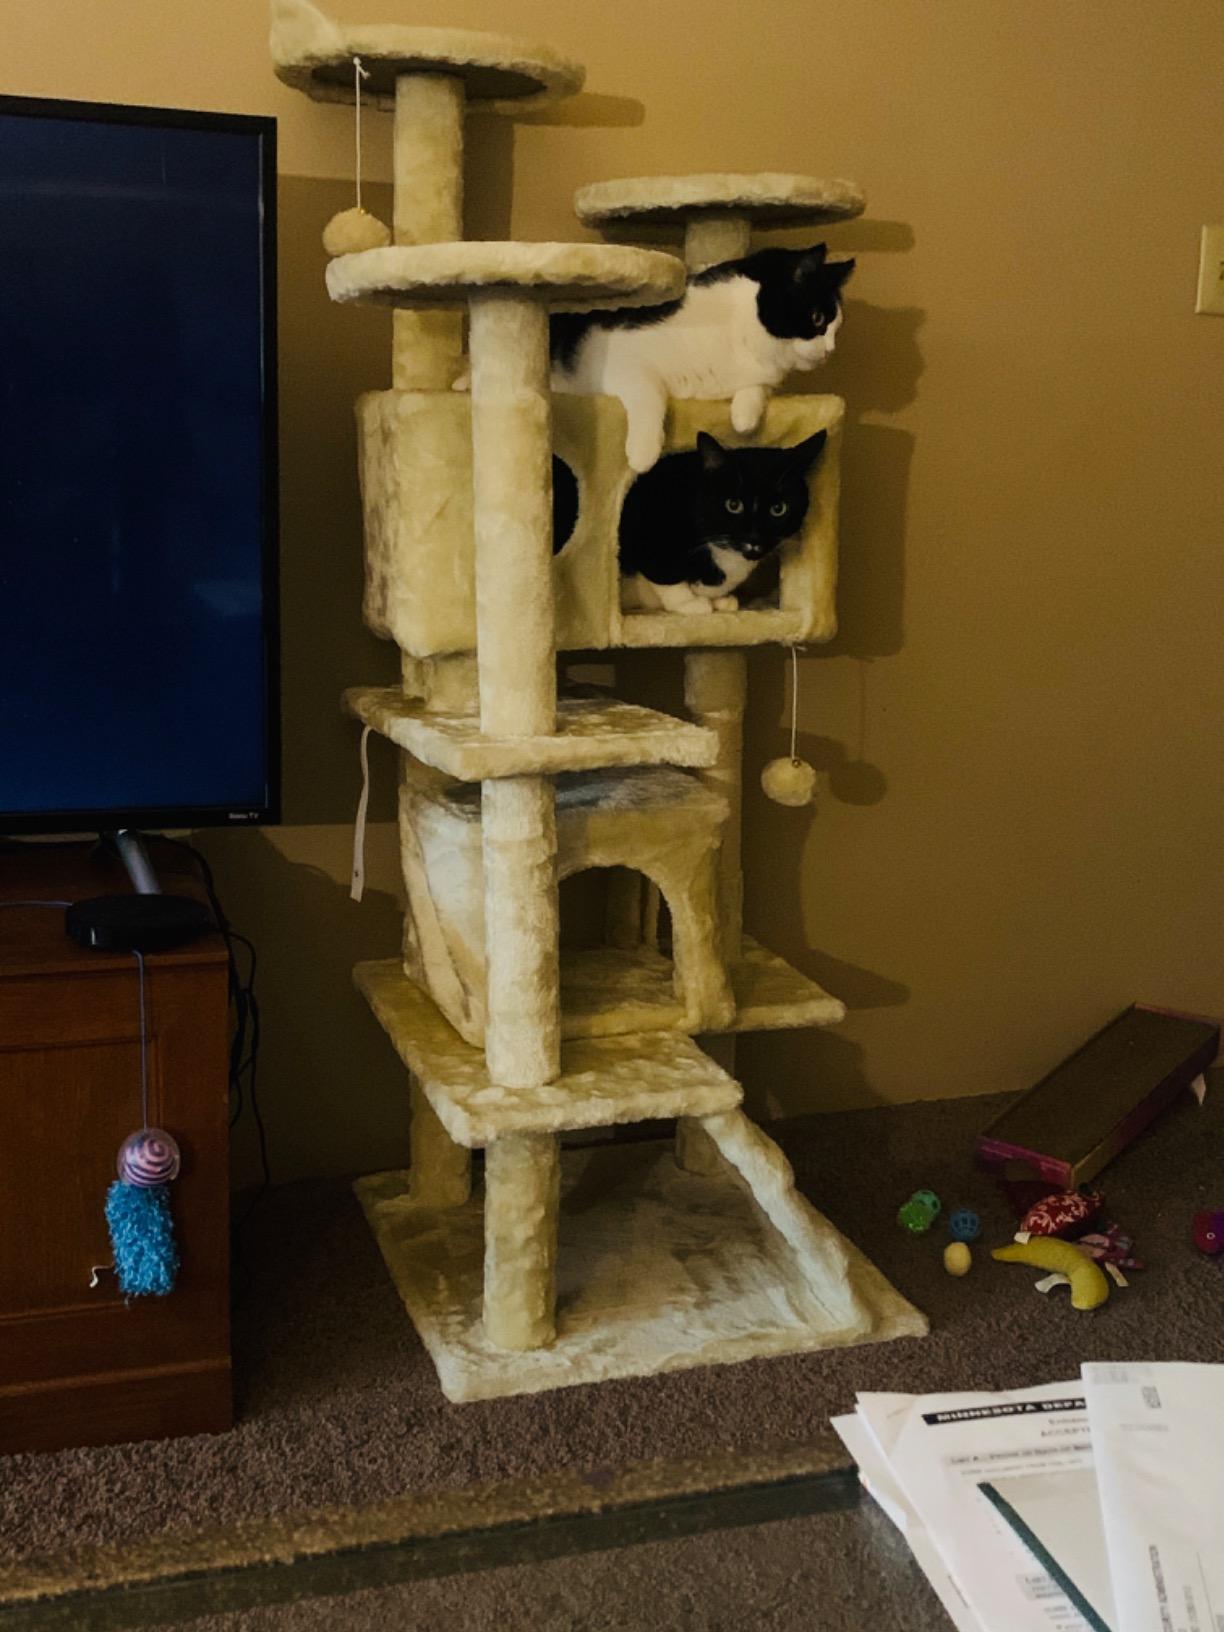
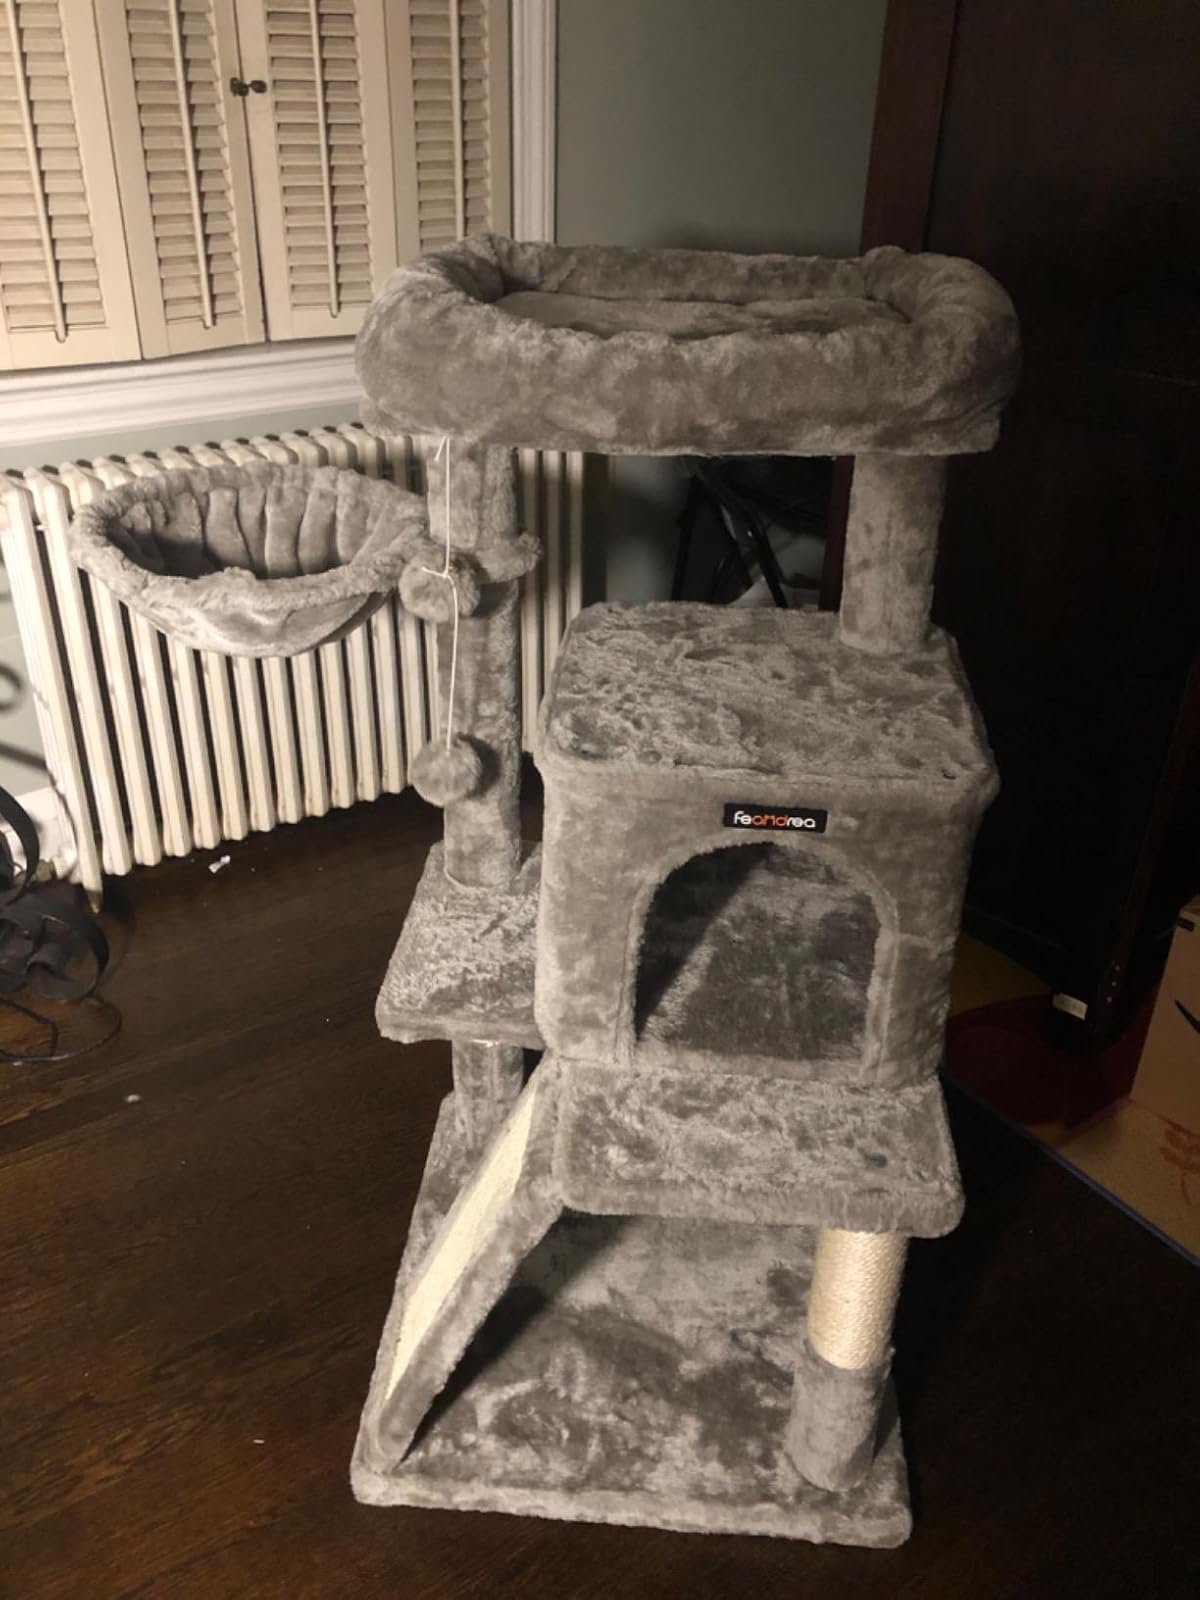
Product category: items_cat tree
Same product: no